Deforestation

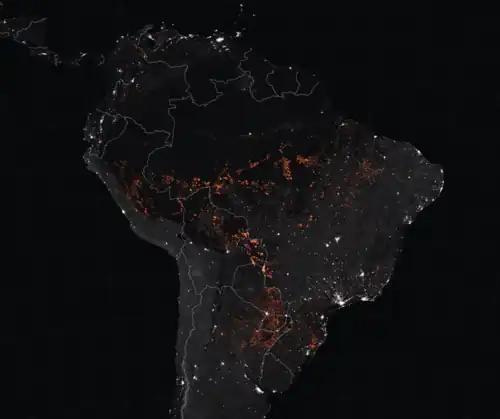
Satellite imagery of locations of the 2019 Amazon rainforest wildfires as detected by MODIS from August 15 to August 22, 2019

Deforestation is defined as the conversion of forest to other land uses (regardless of whether it is human-induced).